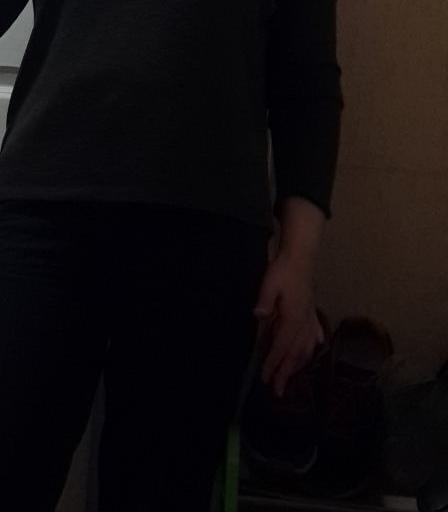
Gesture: no_gesture